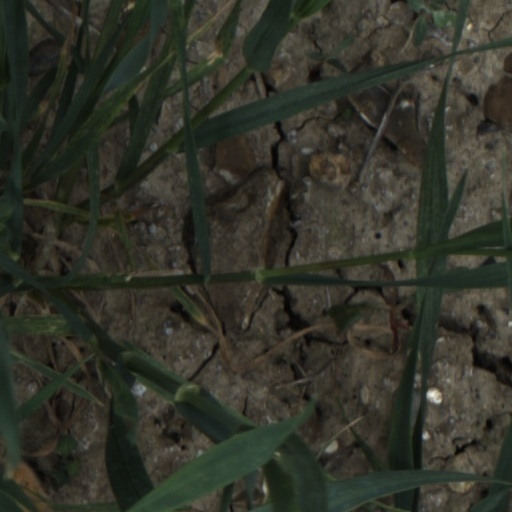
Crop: wheat